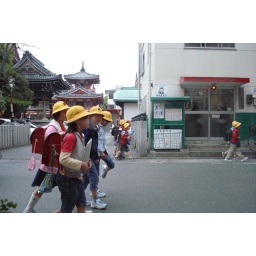
all middle school kids must wear yellow hats to and from school to make sure they are seen by drivers